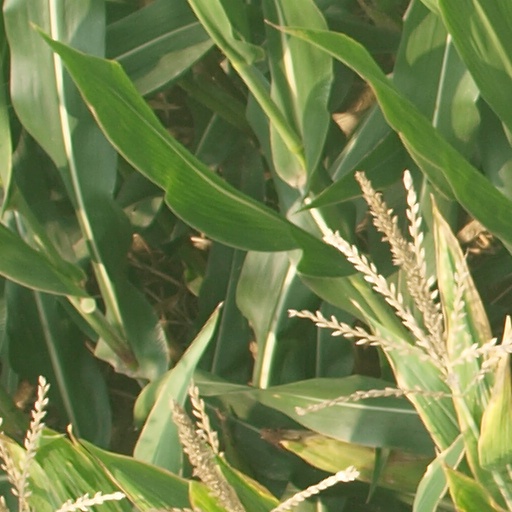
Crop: maize; corn